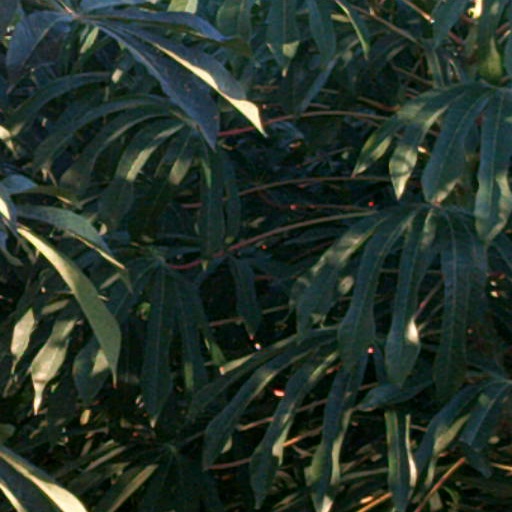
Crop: cassava